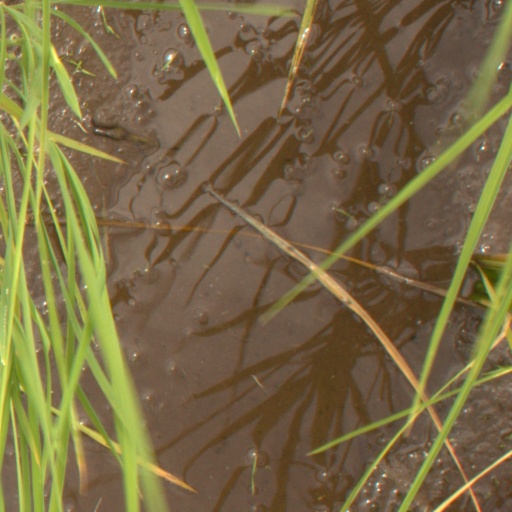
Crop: rice